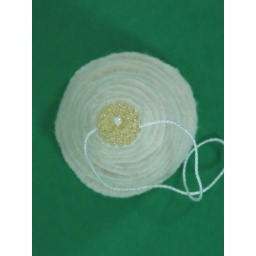
yellow bead sweater tree from above